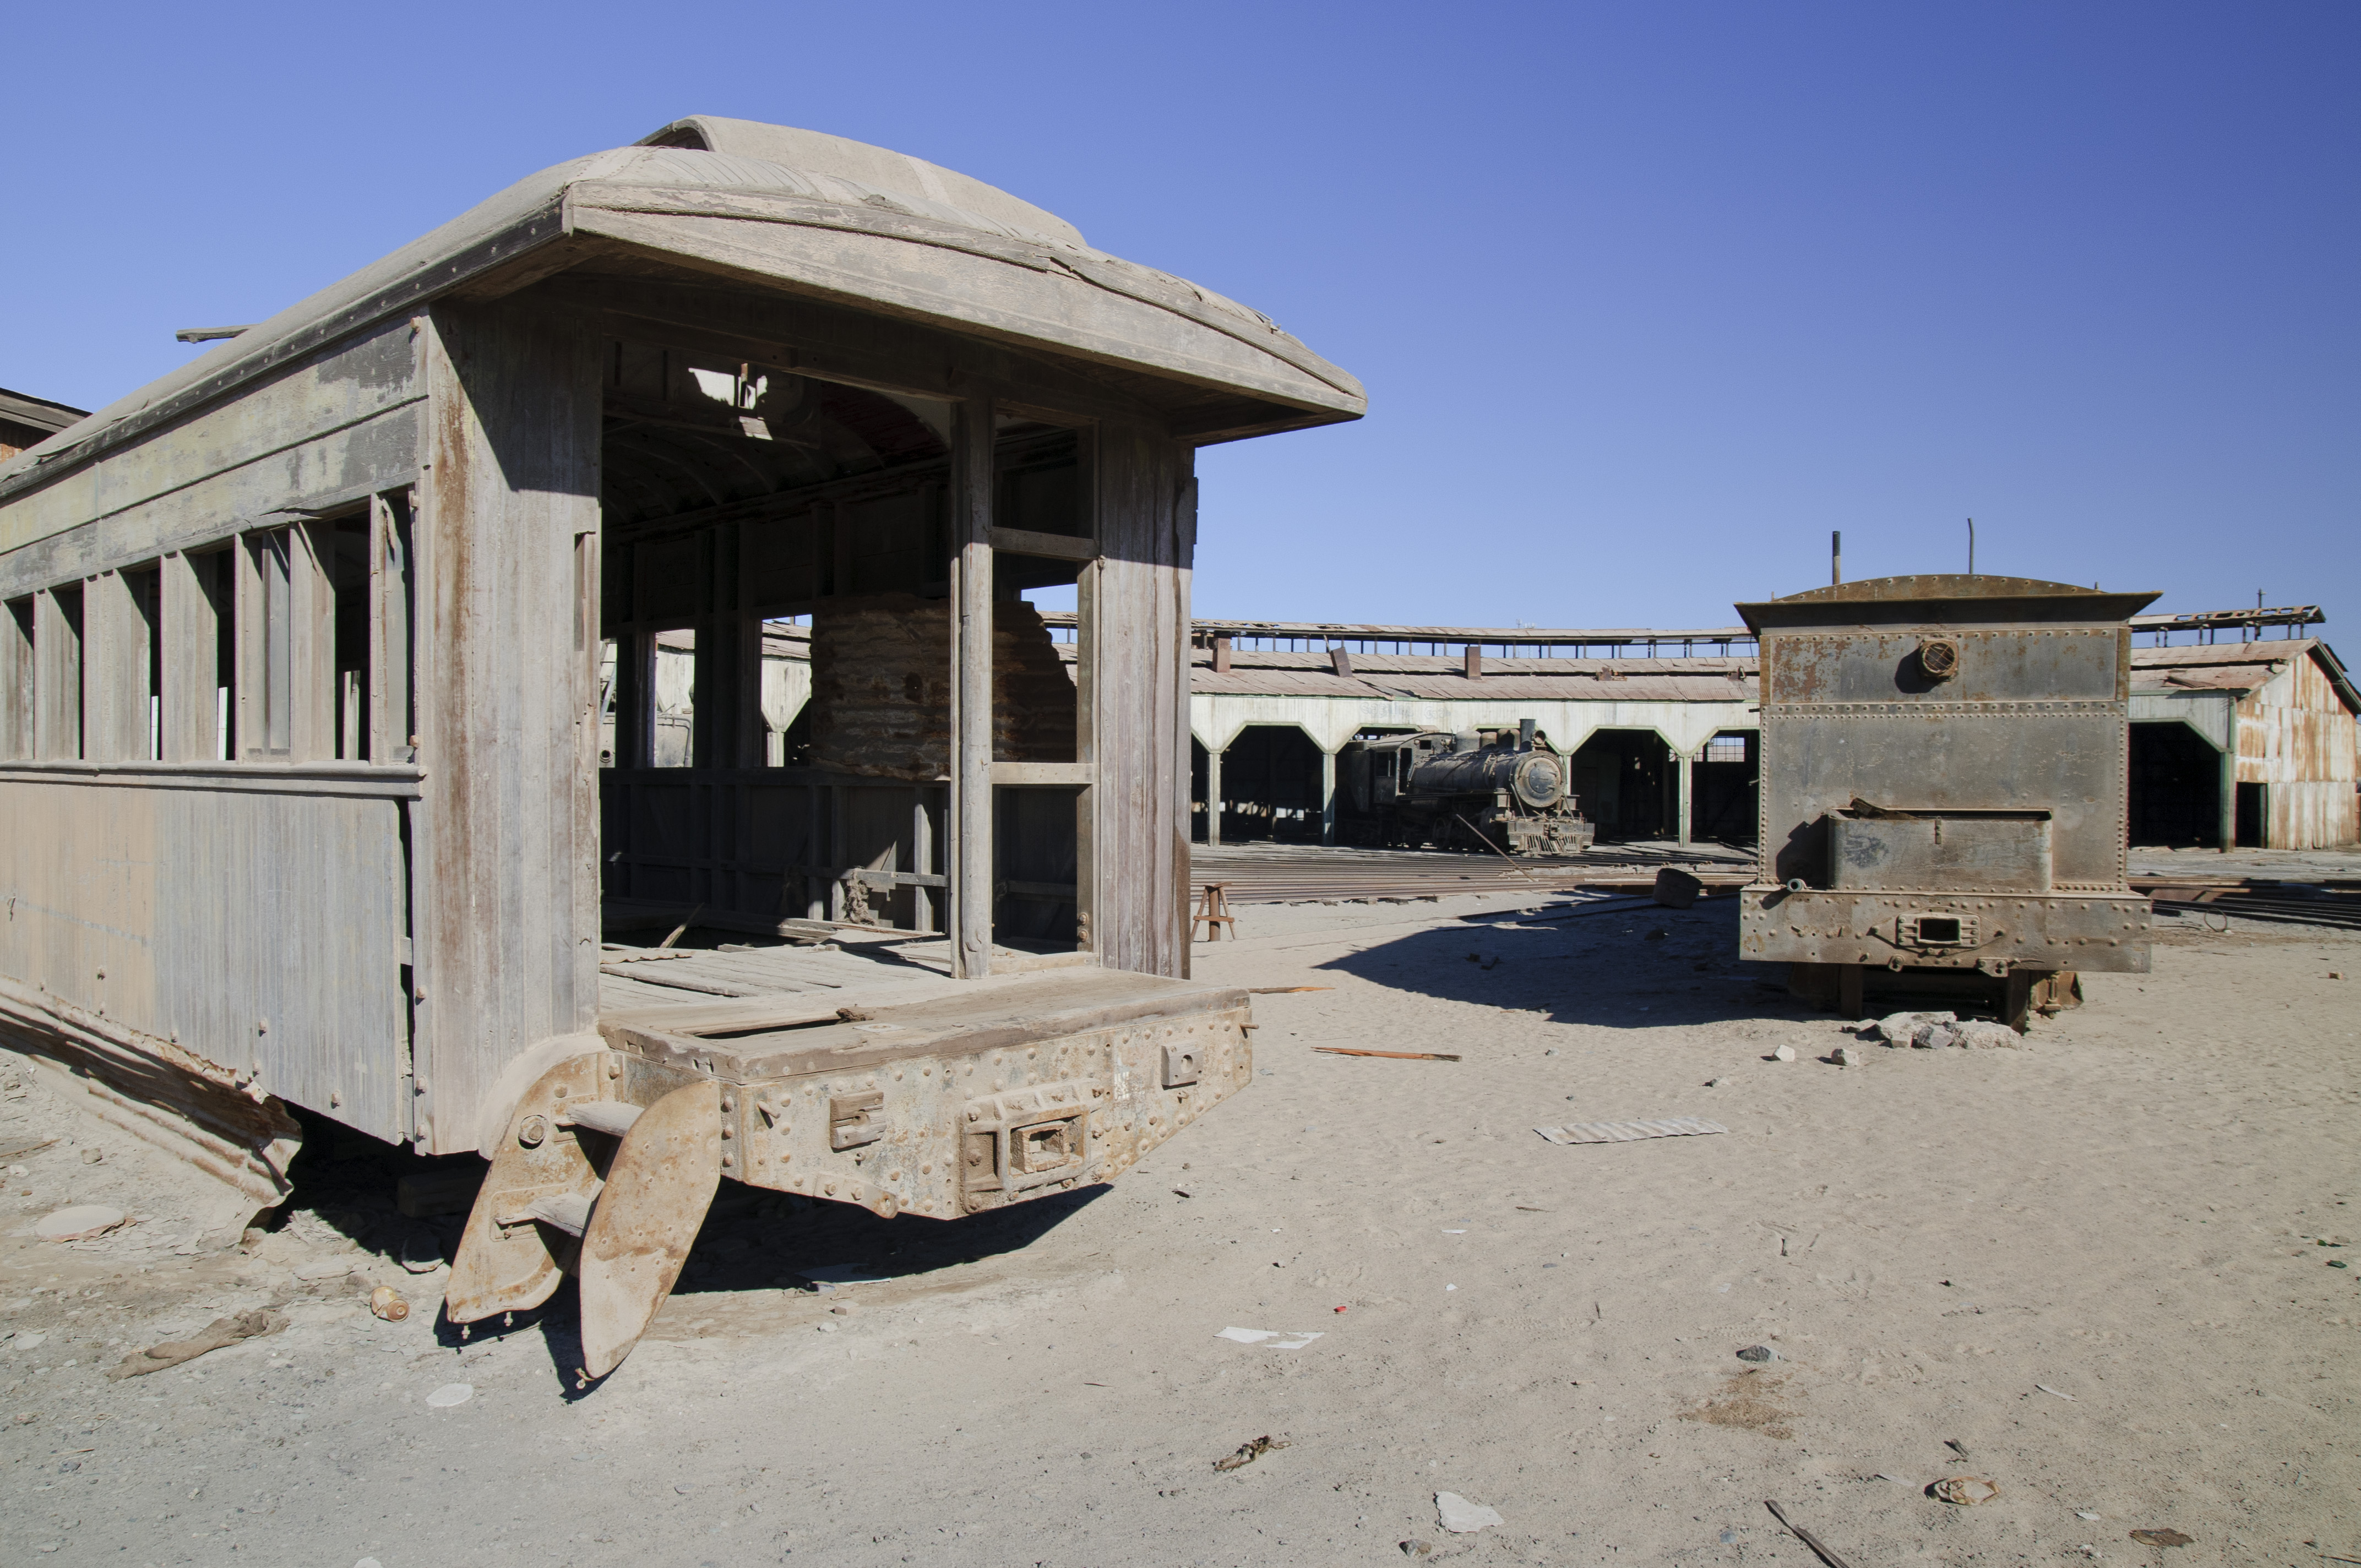
beach, wood, house, building, home, vacation, hut, shack, cottage